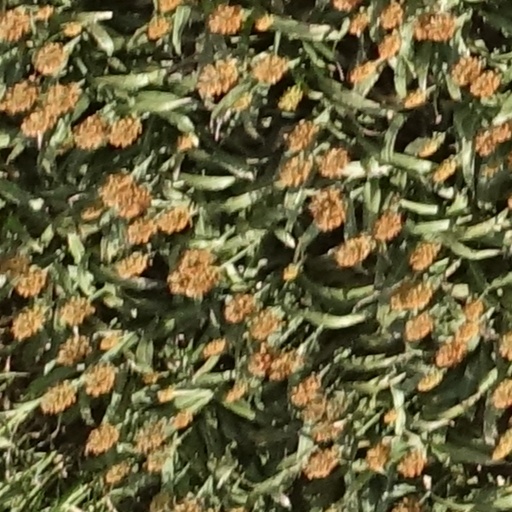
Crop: sorghum